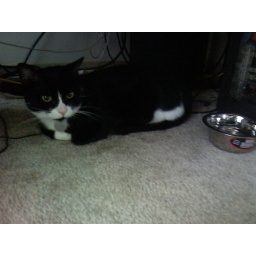
Mika being shy under the computer desk